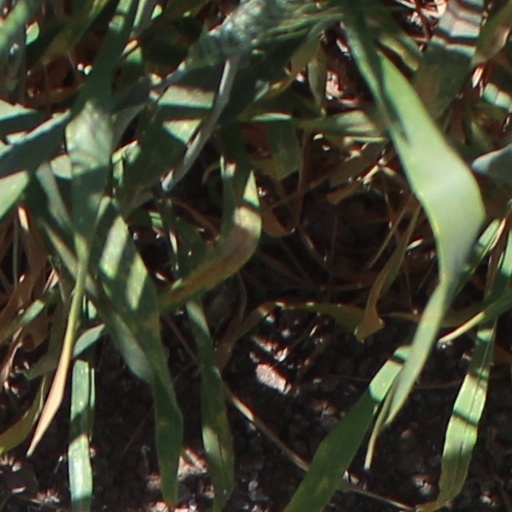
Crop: wheat